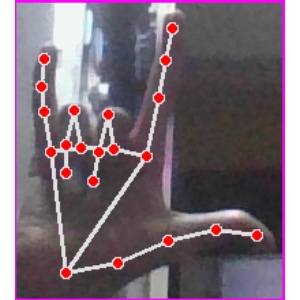
अक्षर: व